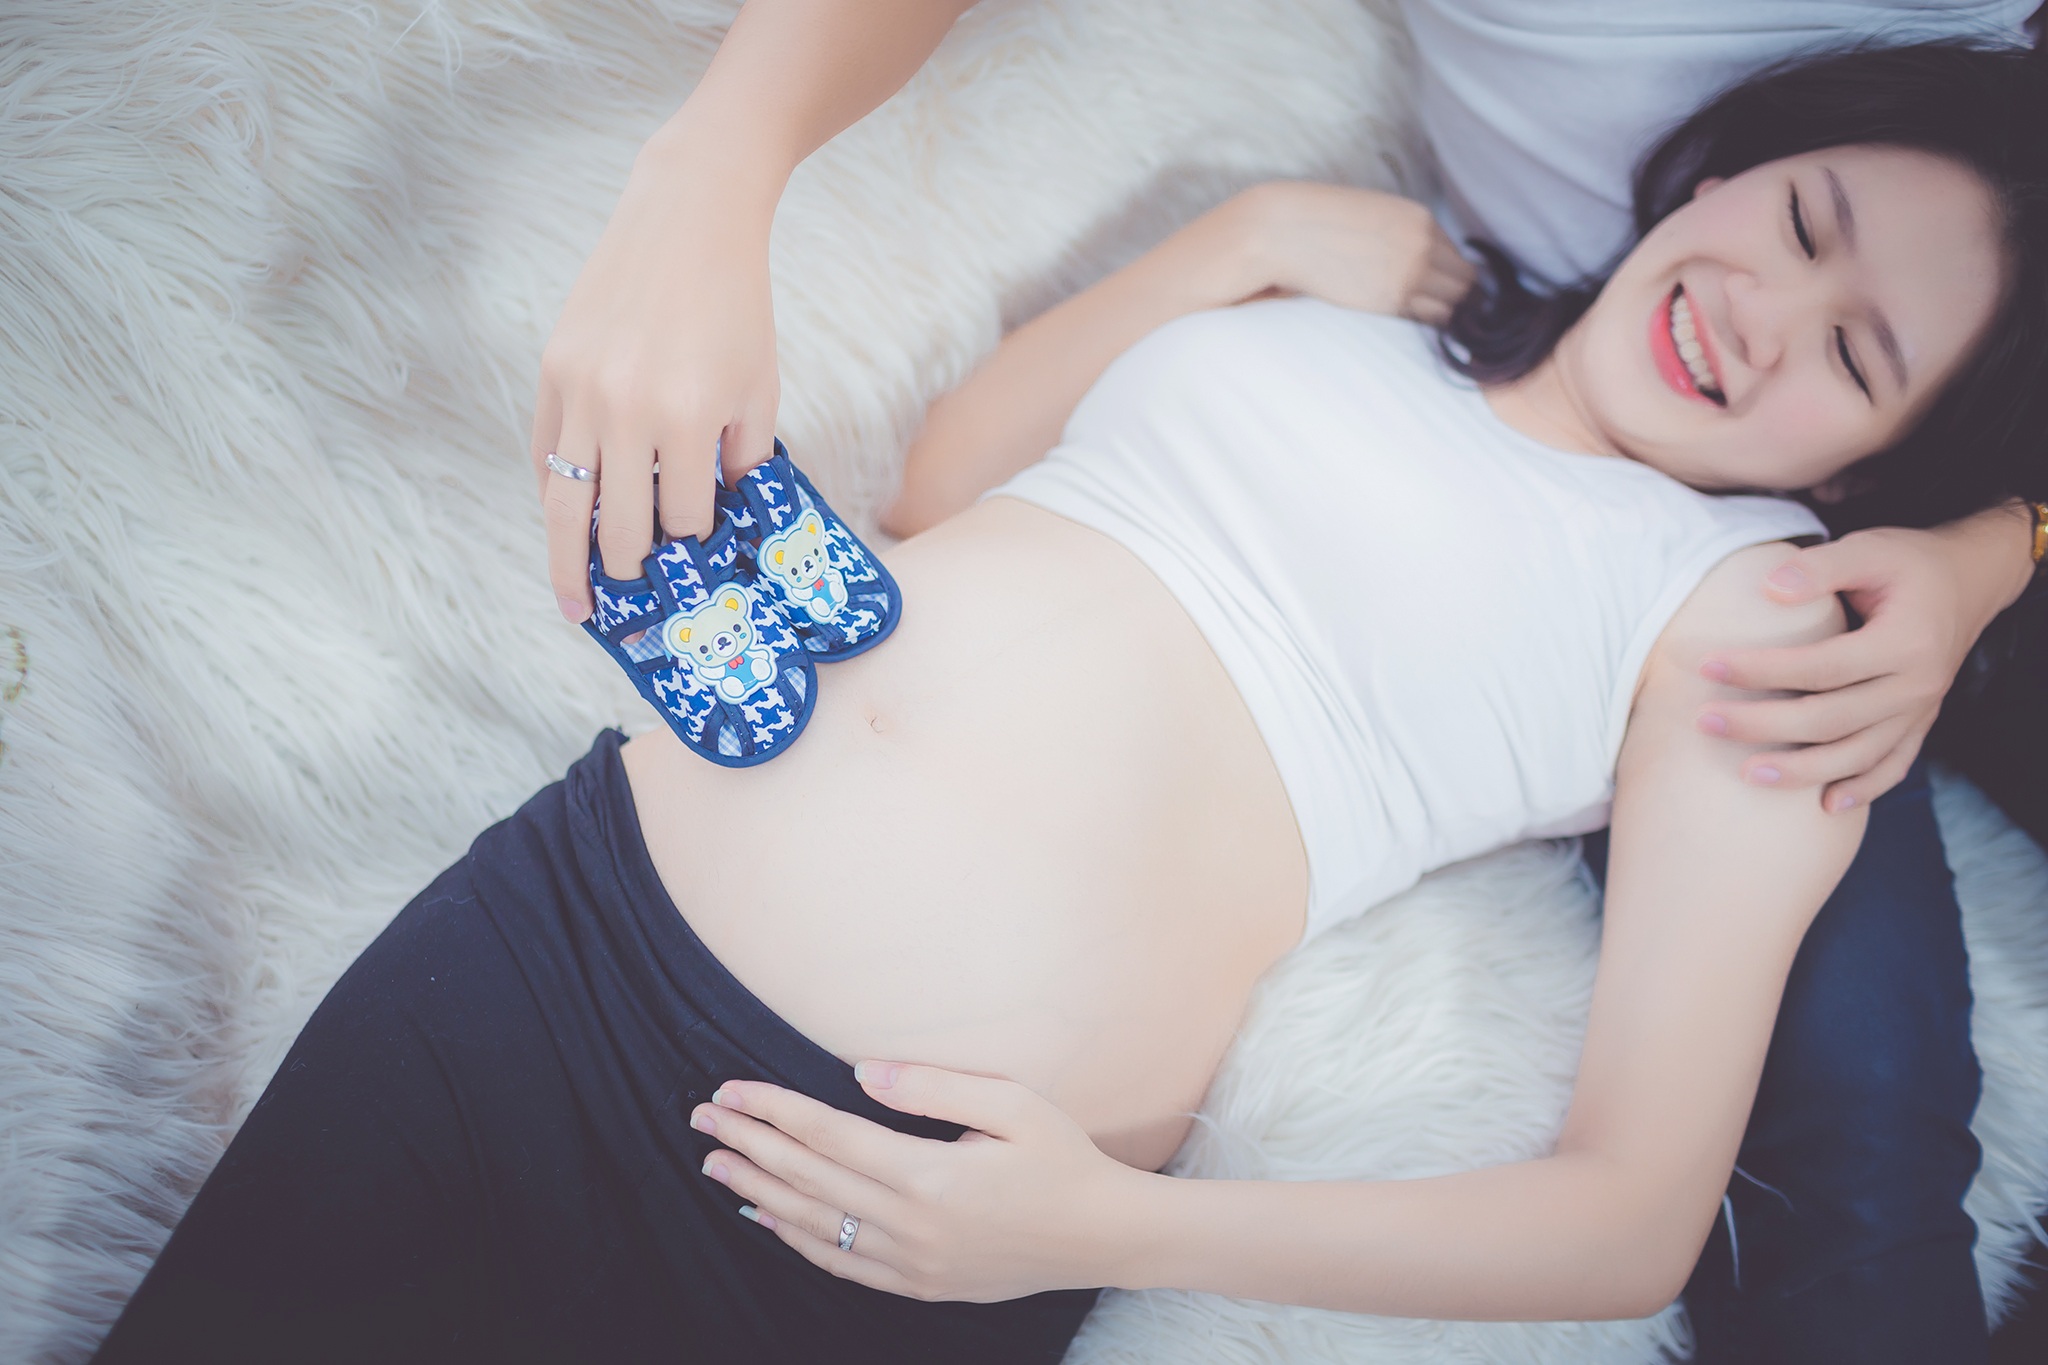
hand, woman, photography, leg, waiting, romance, blue, clothing, bride, pregnancy, shoes, family, dress, infant, beauty, vietnam, delight, interaction, those, photo shoot, new life